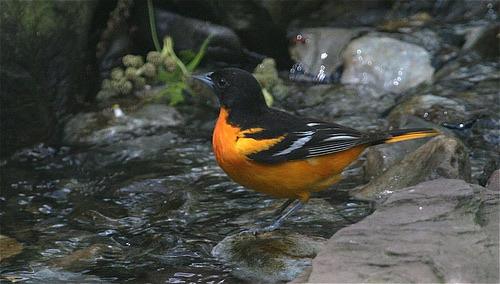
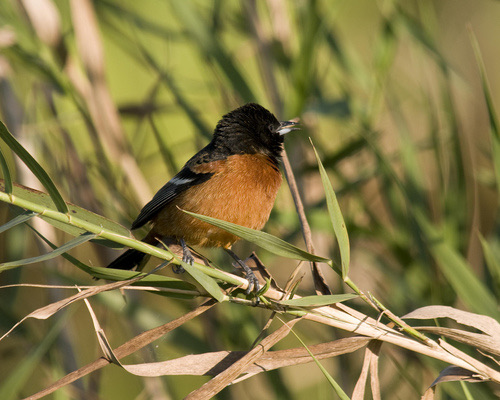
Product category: misc
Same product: yes